Jefferson County, Florida

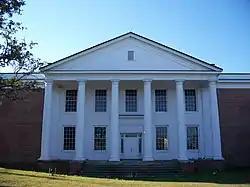
Former Jefferson County Middle / High School

Jefferson County Schools is the school district of the county. It operates public schools, including Jefferson County Middle / High School. Private Aucilla Christian Academy enrolls about half as many students as the Jefferson County public schools.